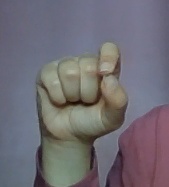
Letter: fa